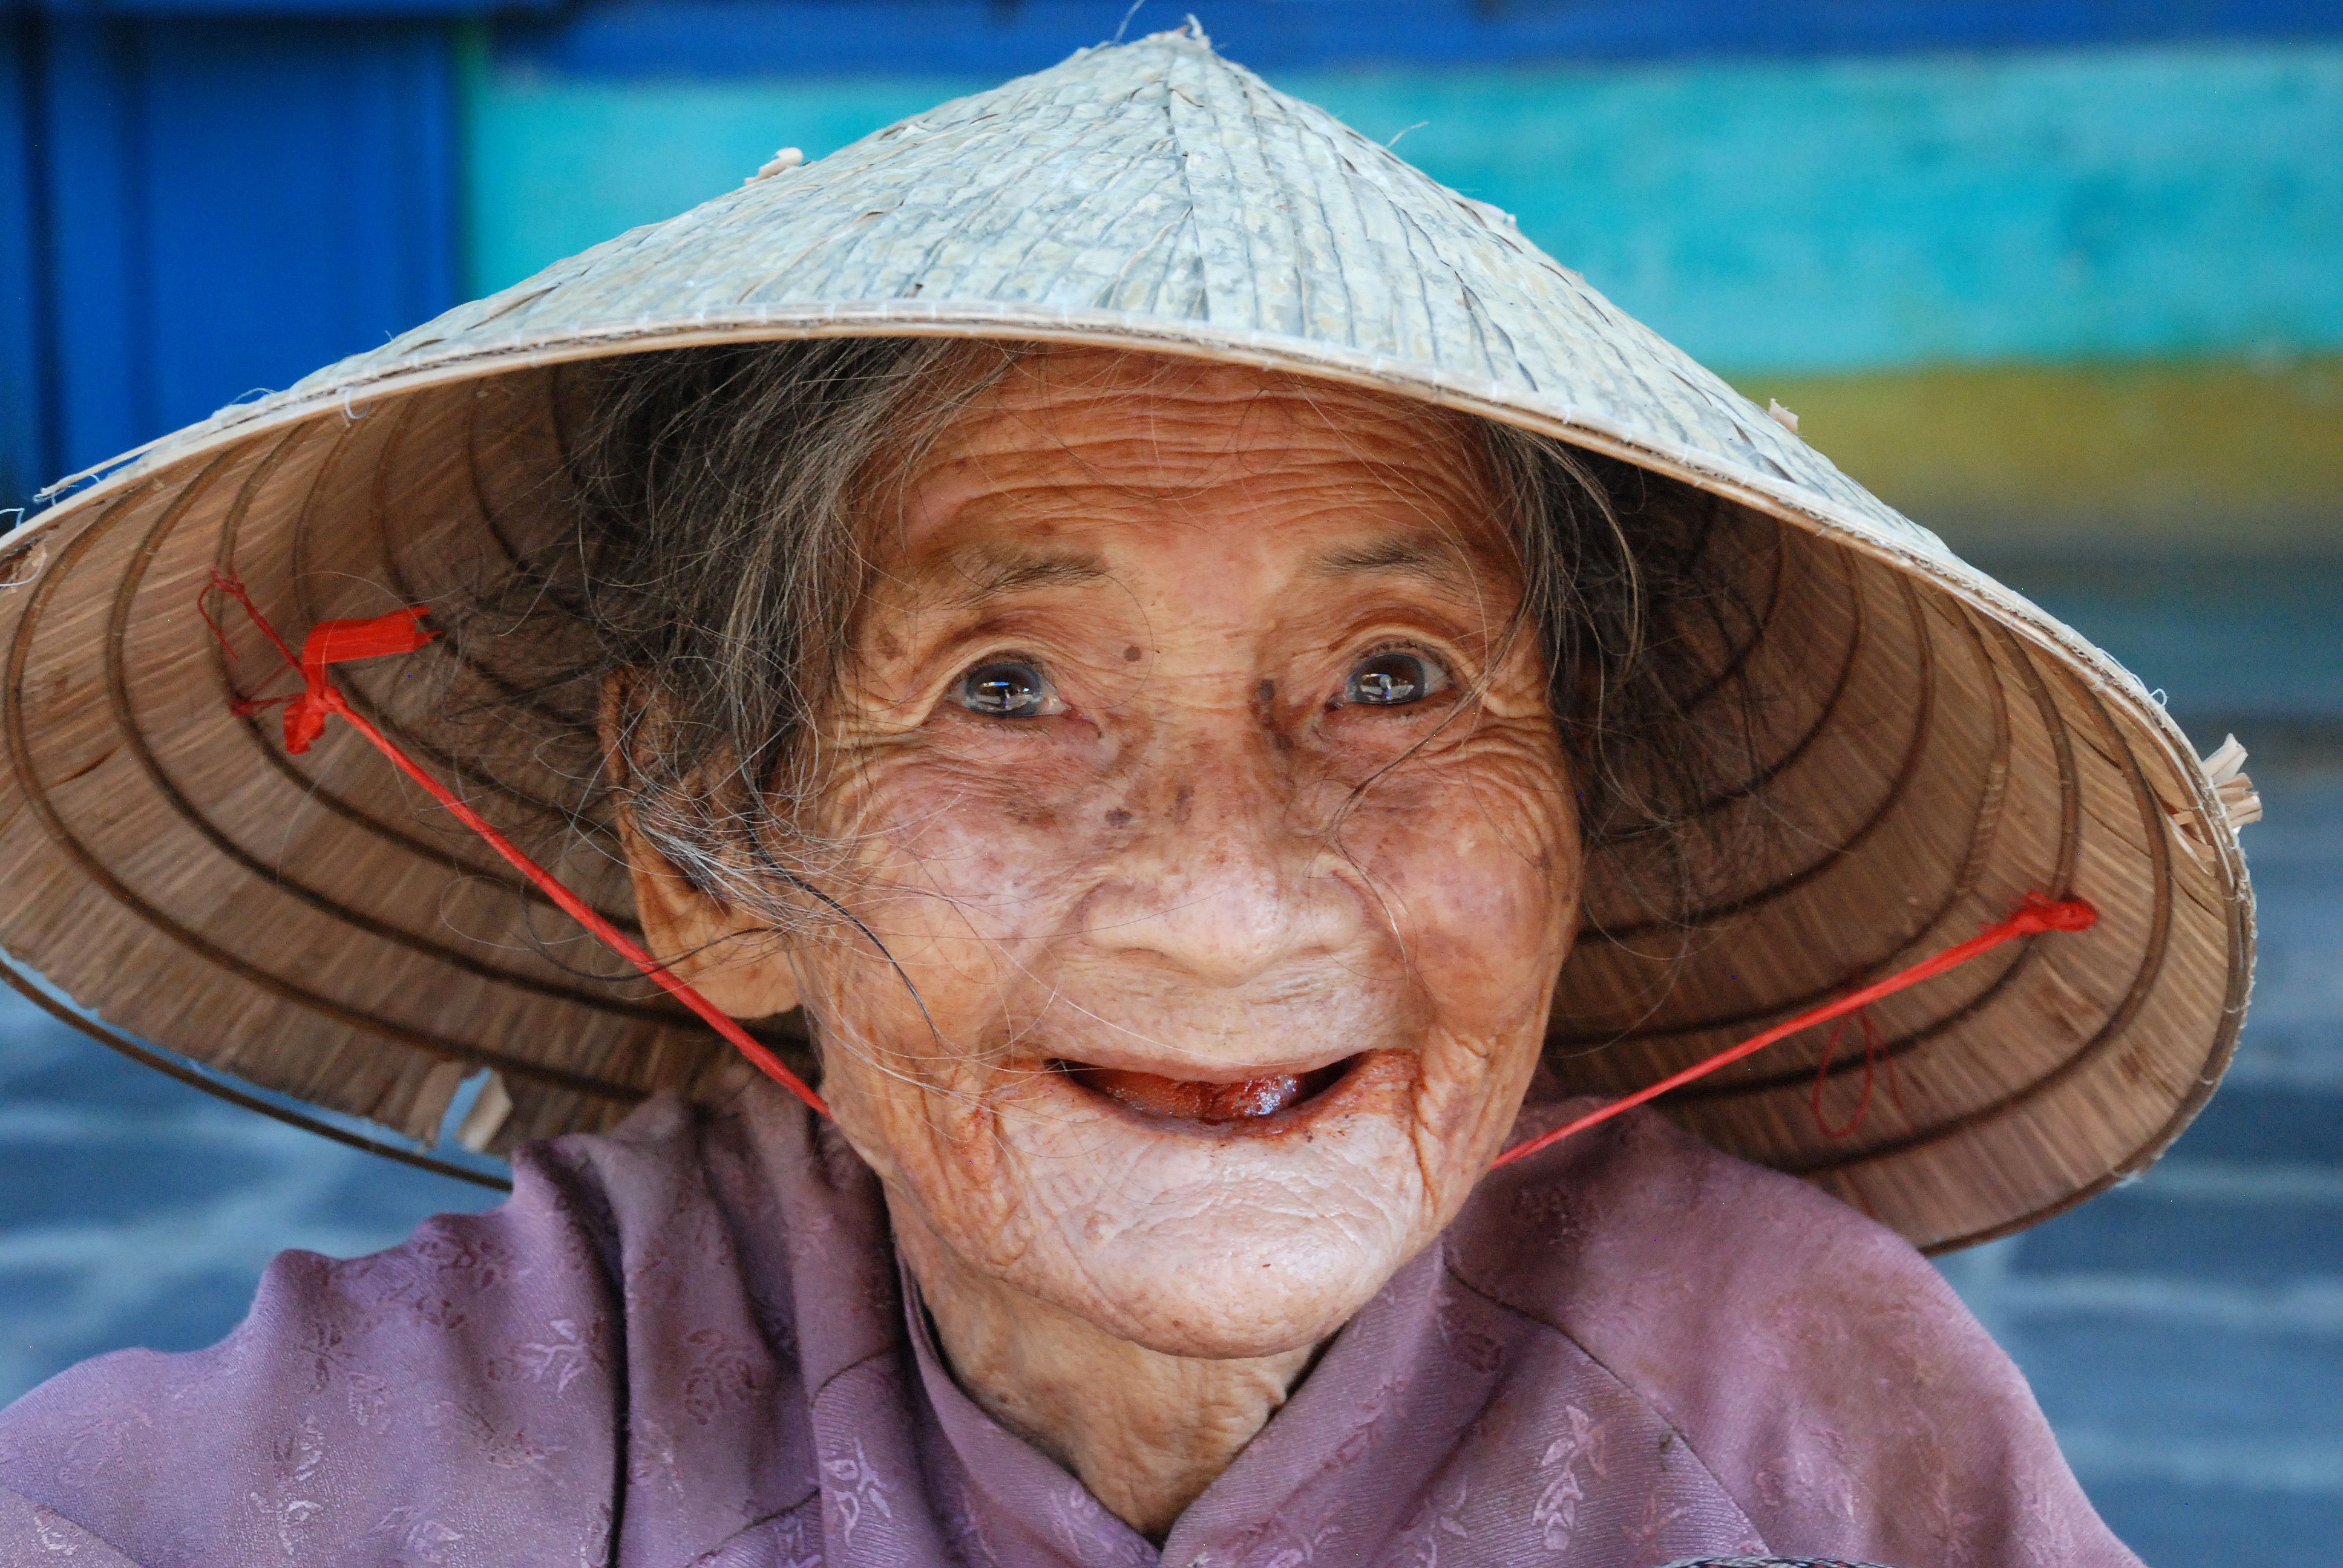
Gender: women